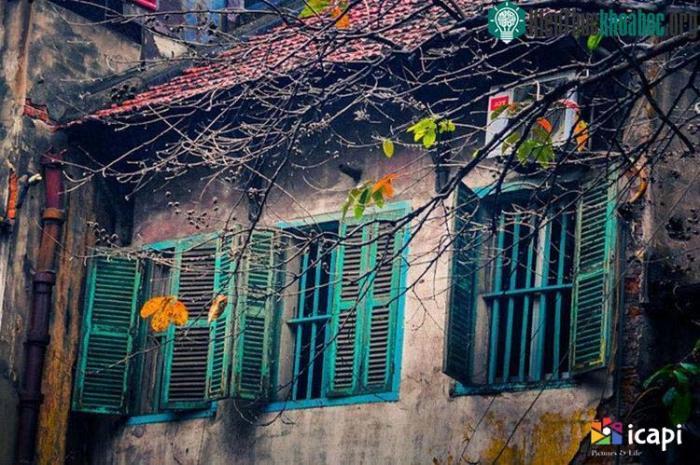
có những cành cây xuất hiện ở phía trước của căn nhà